Charles E. Courtney

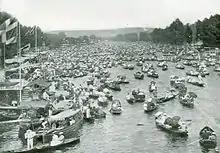
Between heats at the 1895 Henley Royal Regatta

In 1895, Courtney and his Cornell varsity crew competed in the Grand Challenge Cup at the Henley Royal Regatta in England. At the time, the Grand Challenge Cup was regarded as the most important race in the rowing world. Around 100,000 people would watch the event annually. The Regatta was rowed against a slow current river, was wide enough for two boats, and was done in heats. In 1891, the Leader Club, one of the most powerful clubs in England, set the one-mile (1.6 km) and course record of 6 minutes and 51 seconds. Before traveling to England, Cornell's crew did the Cup distance in 6 minutes 56 seconds in still water.